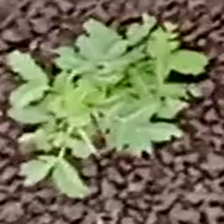
Weed species: Dwarf_cassia_(Chamaecrista pumila)